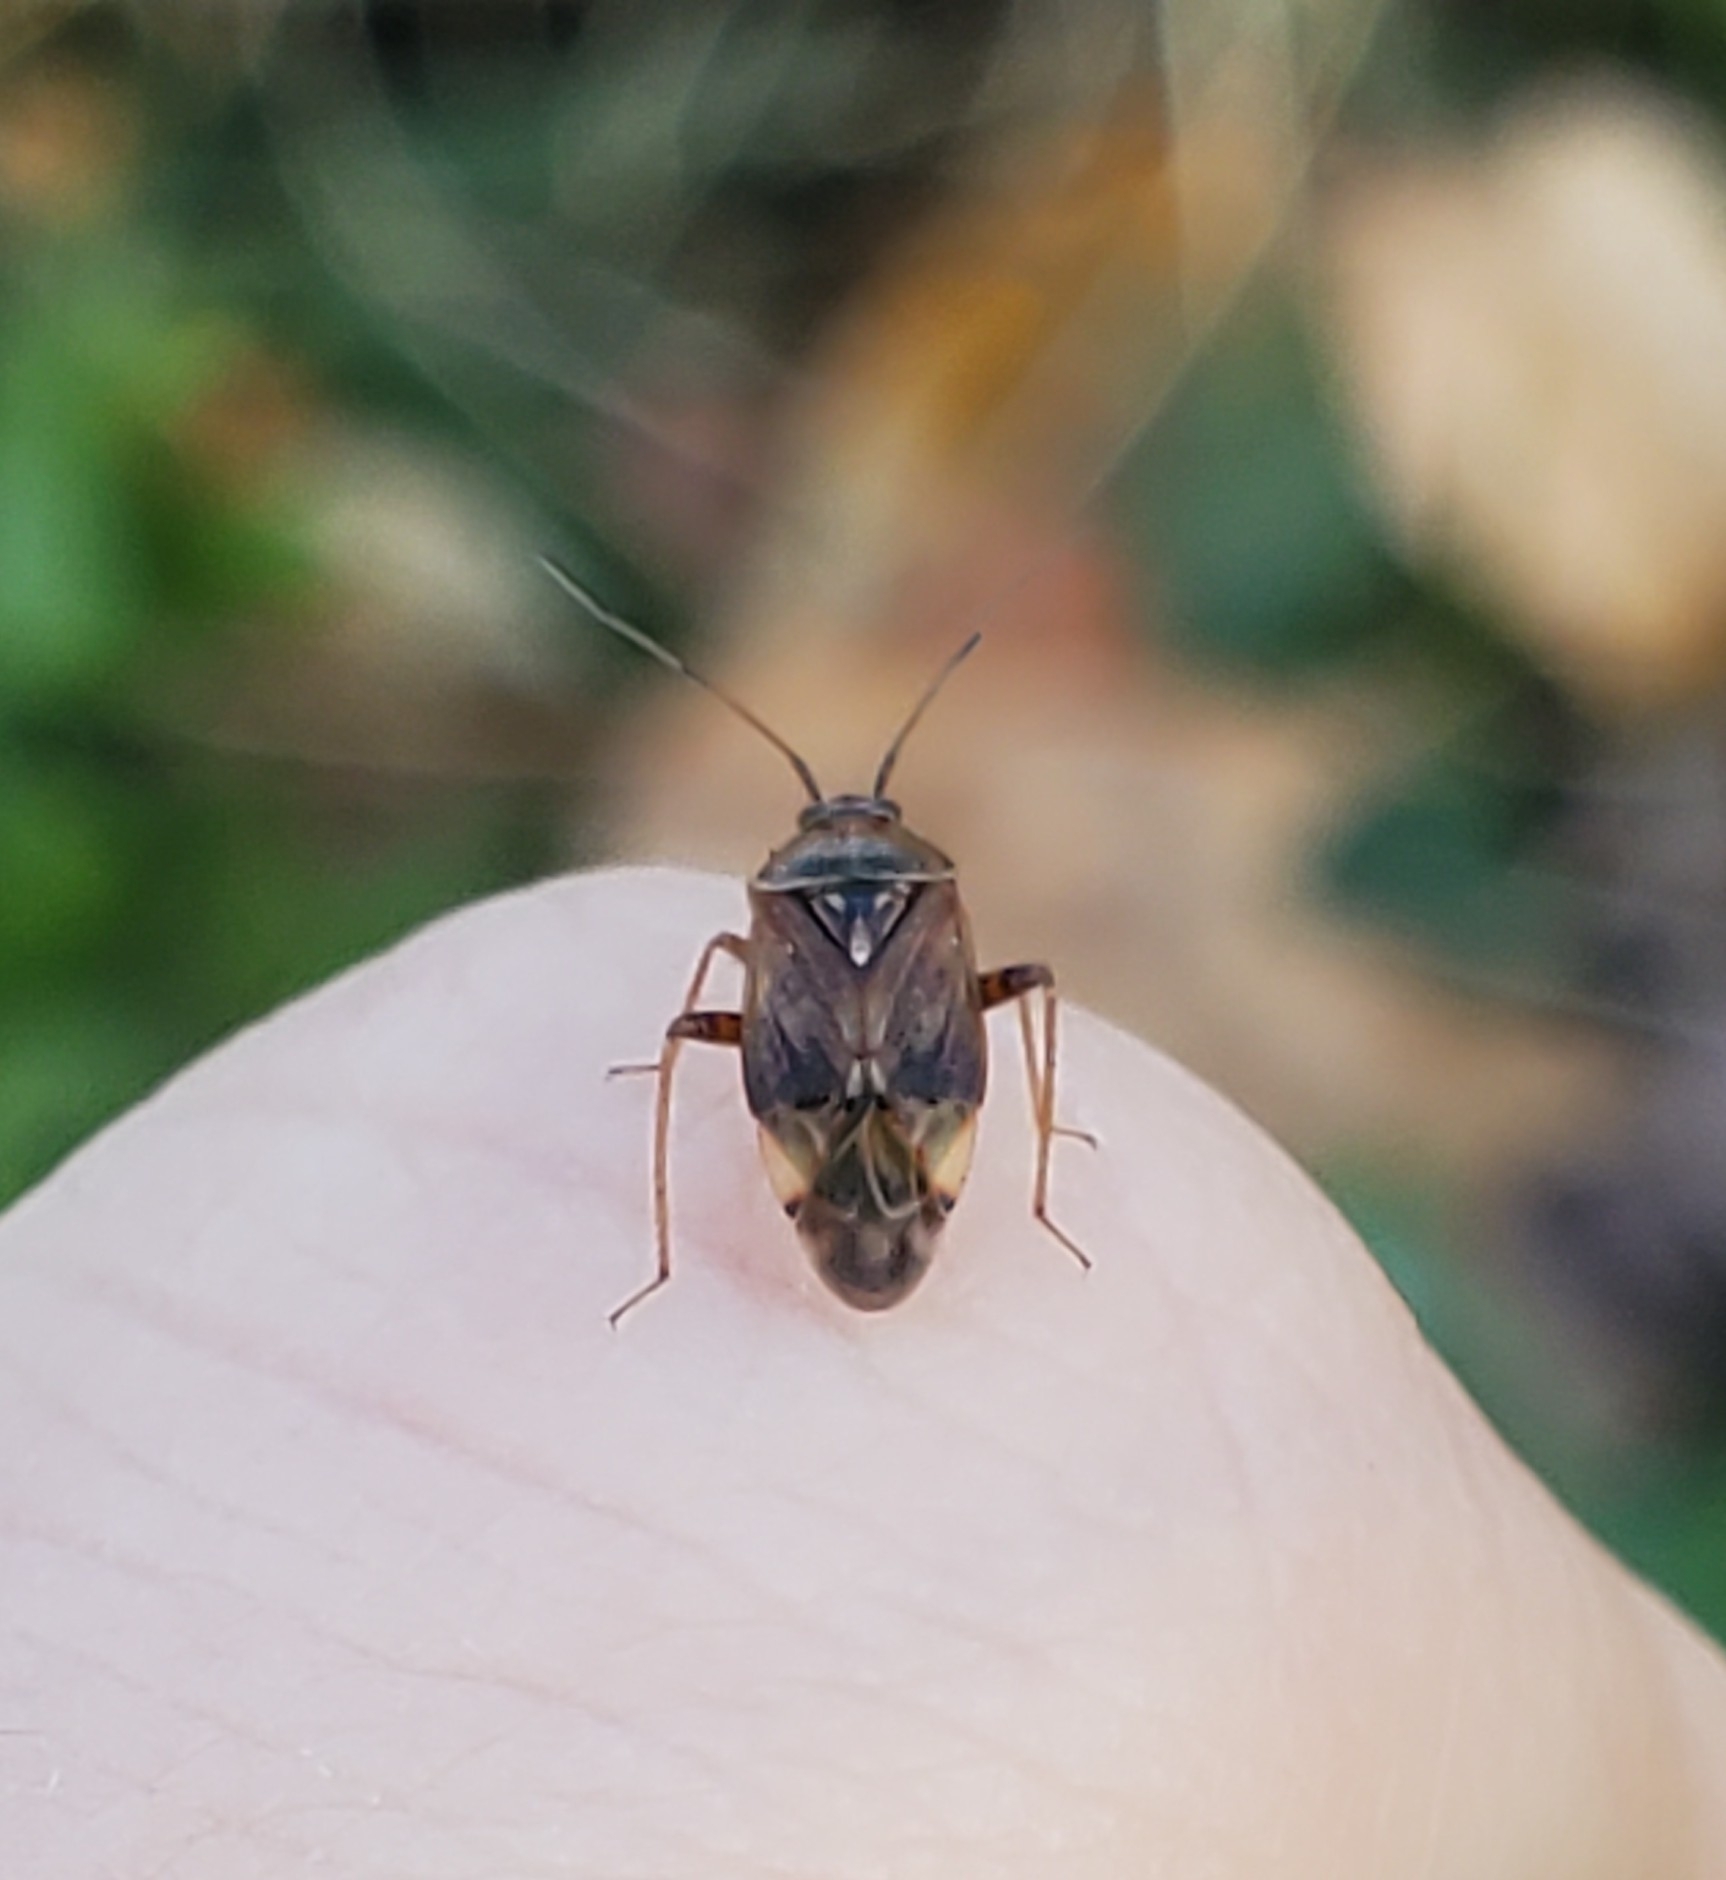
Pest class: lygus_bug